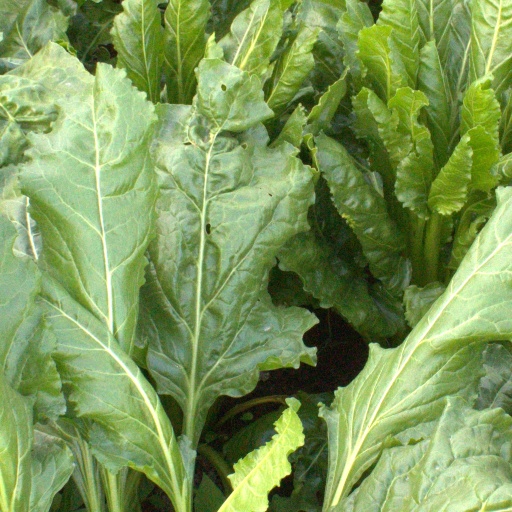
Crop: sugar beet